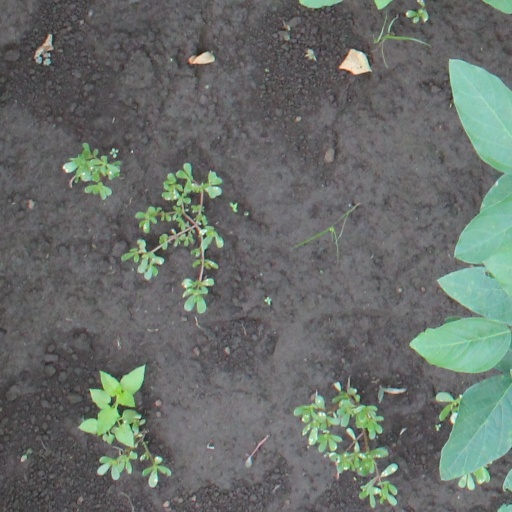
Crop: soybean